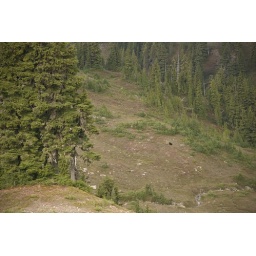
There were a couple of black bears in the Seven Lakes Basin.